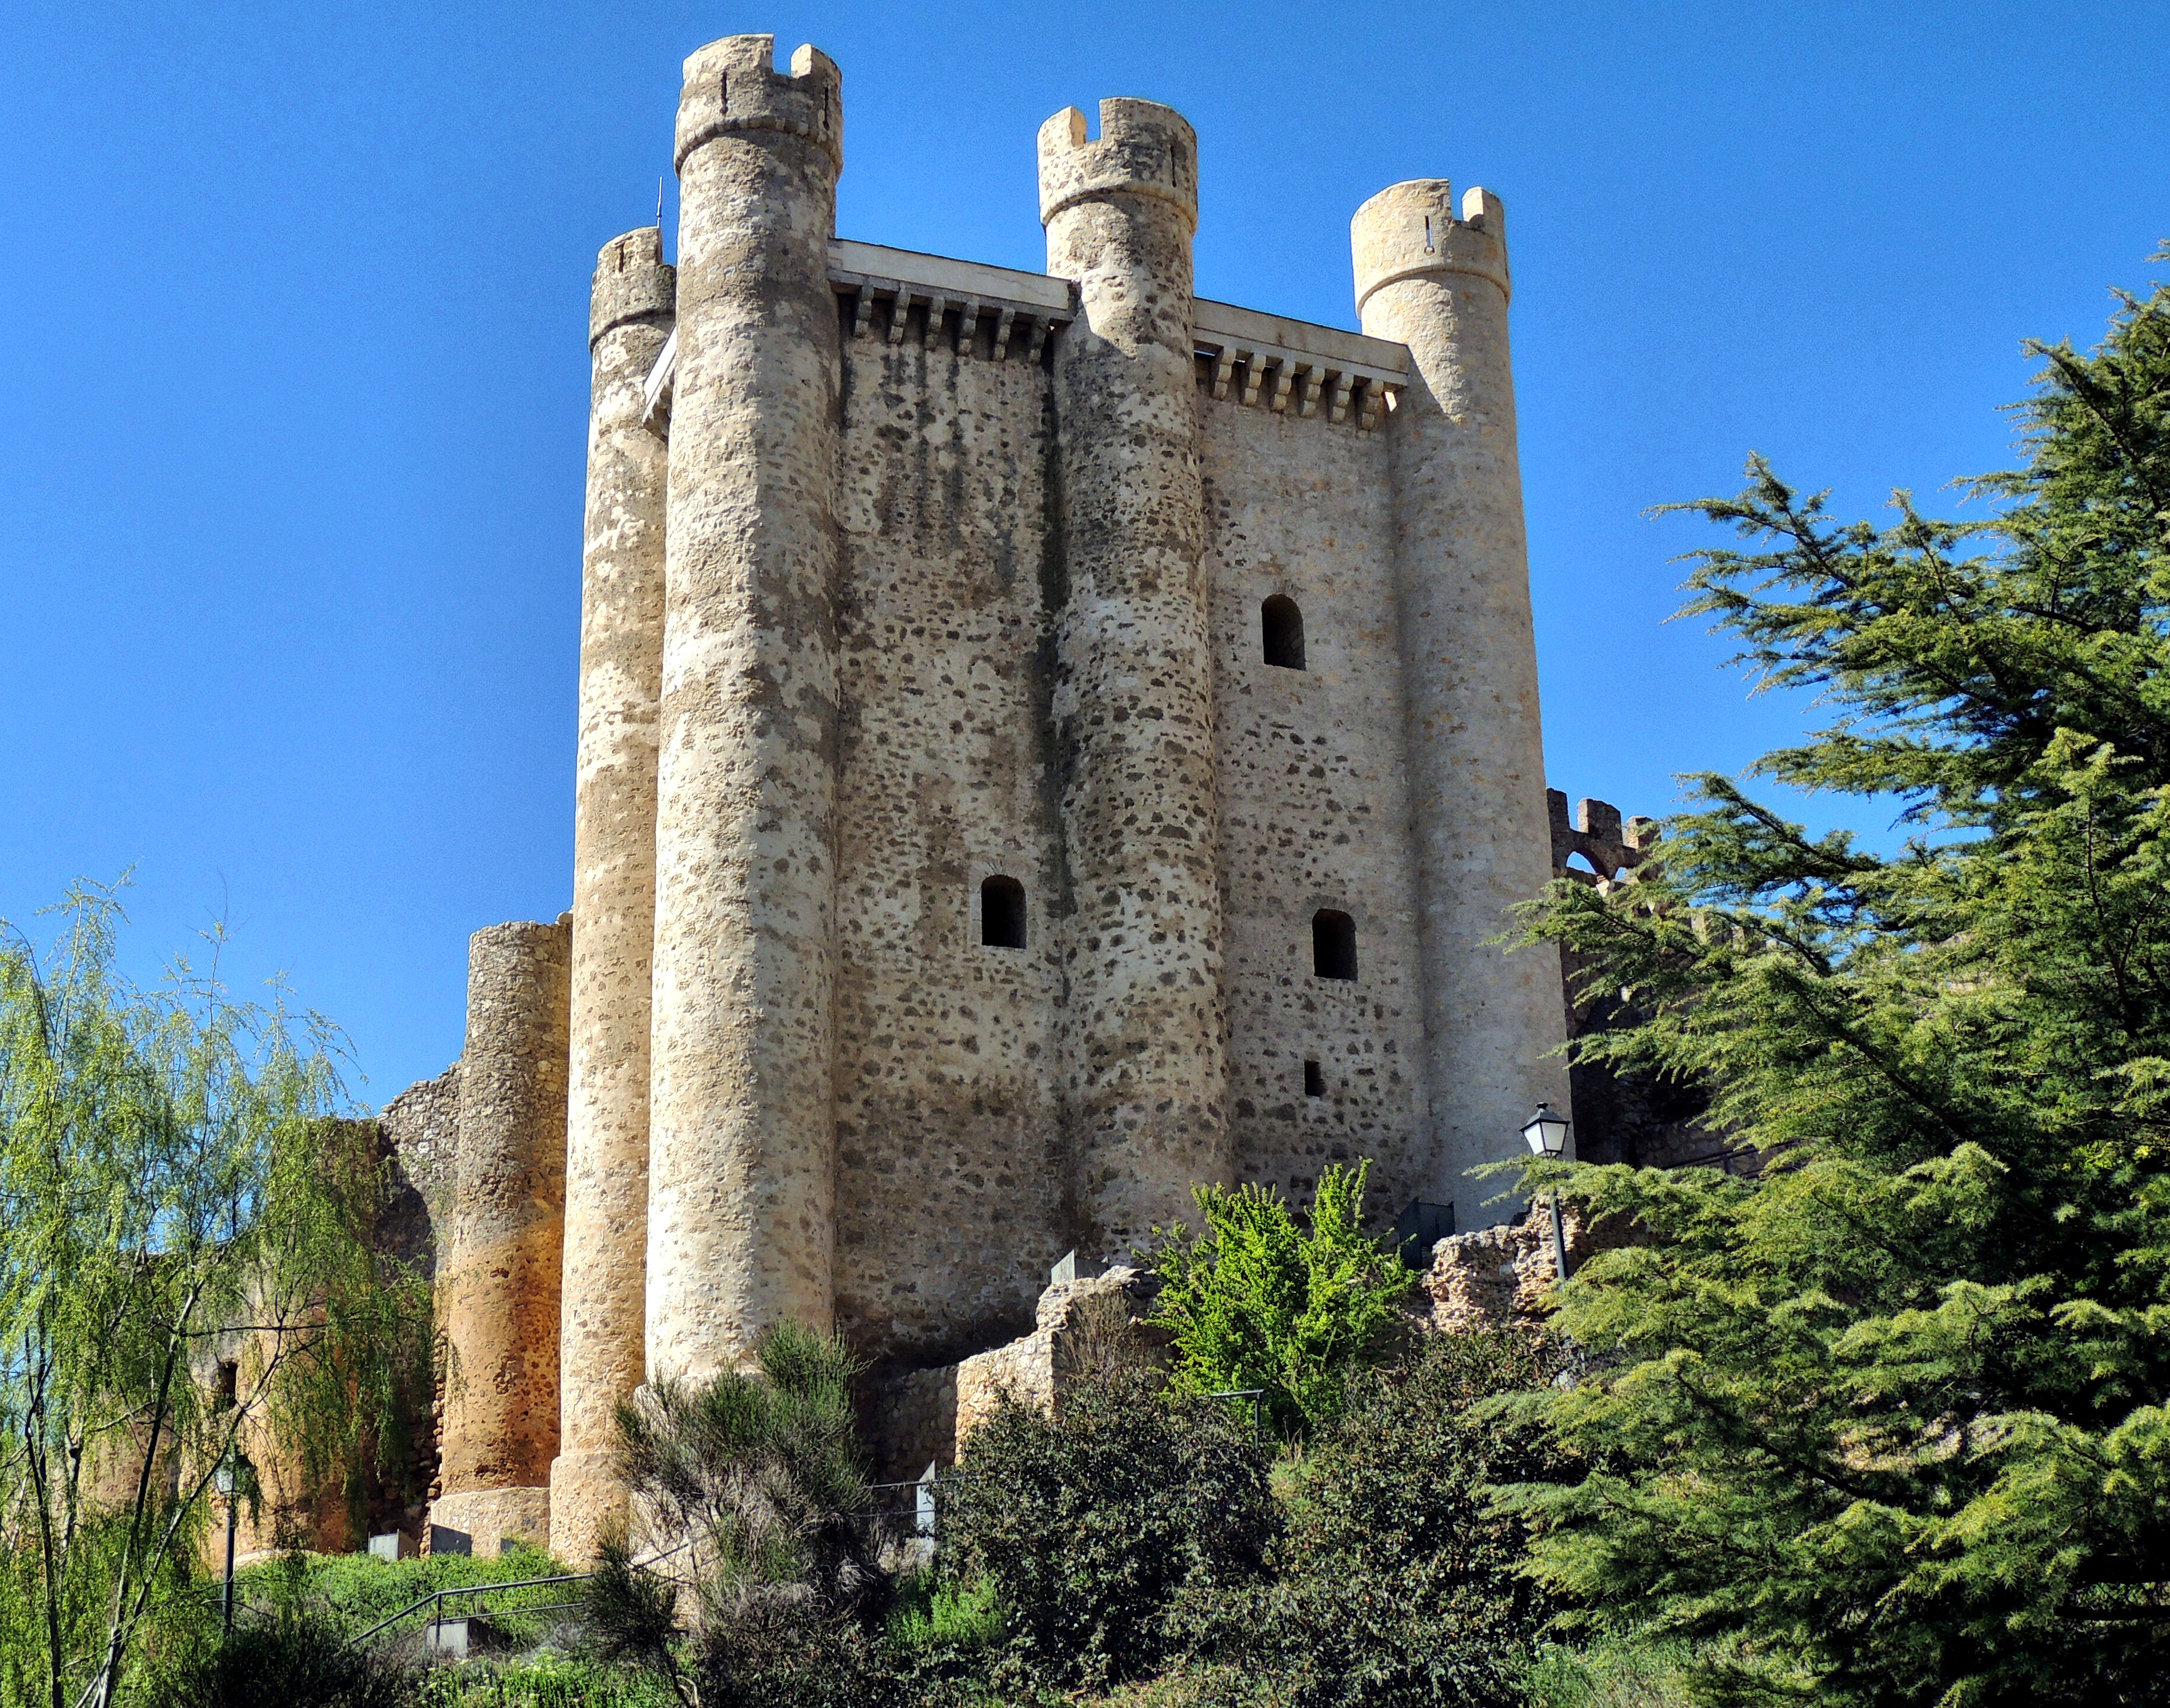
building, chateau, stone, europe, tower, castle, fortification, place of worship, medieval, spain, espagne, ruins, monastery, arquitectura, europa, piedra, leon, espanha, estate, pedra, espana, castillaleon, arquitecture, fortificaciones, fortalezas, valenciadedonjuan, coyanza, castillodecoyanza, historic site